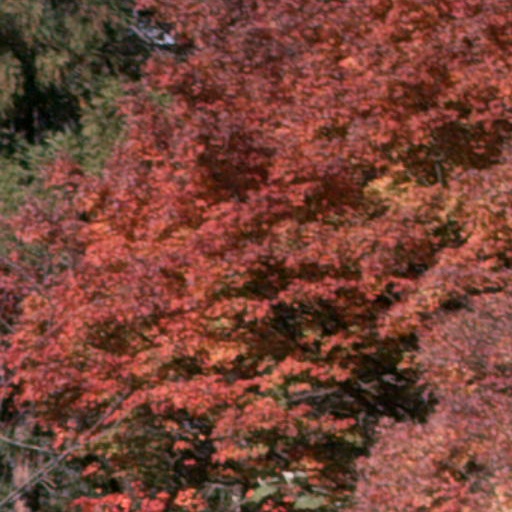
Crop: cassava